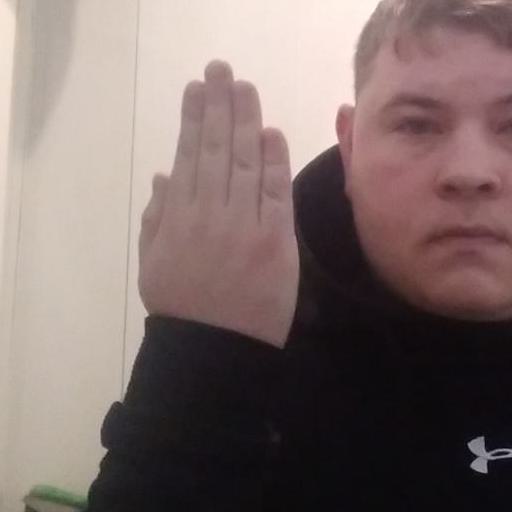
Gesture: stop_inverted